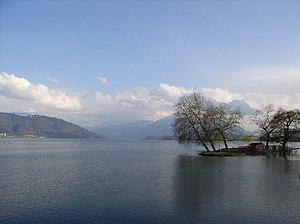
Le lac de Zoug est un lac en Suisse, entre la limite des Alpes et le nord du lac des Quatre-Cantons.